Helen Levitov Sobell

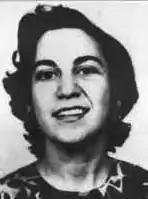

Helen Levitov Sobell (March 13, 1918 – April 15, 2002) was an American teacher, scientist and activist, and the former wife of convicted spy Morton Sobell. She petitioned but failed to save Julius and Ethel Rosenberg from execution for conspiracy to commit espionage.